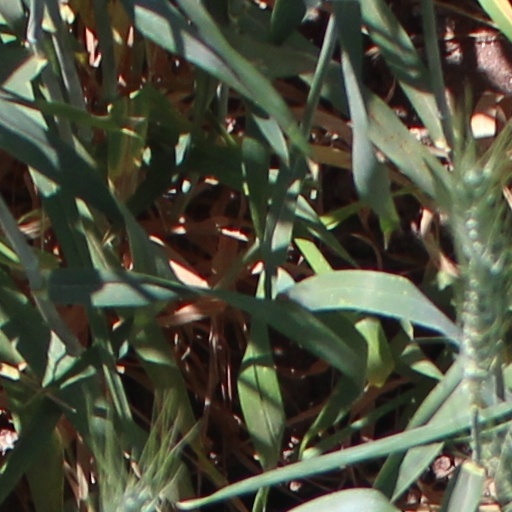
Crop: wheat